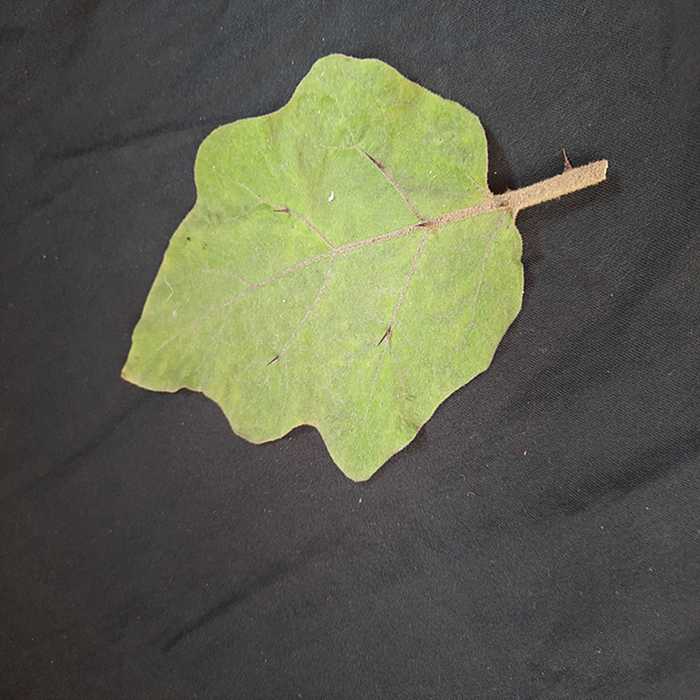
Plant: Eggplant
Label: Eggplant fresh leaf